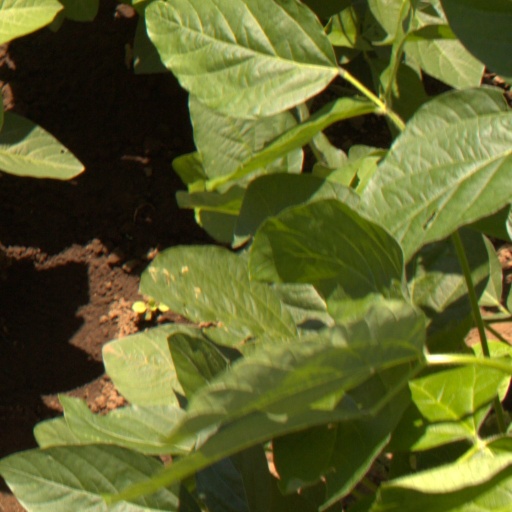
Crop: soybean